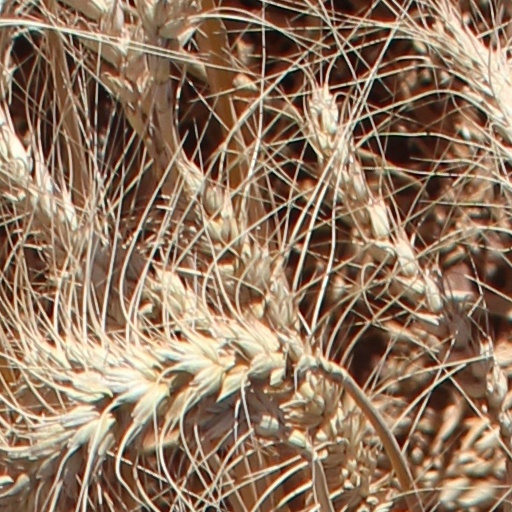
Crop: wheat